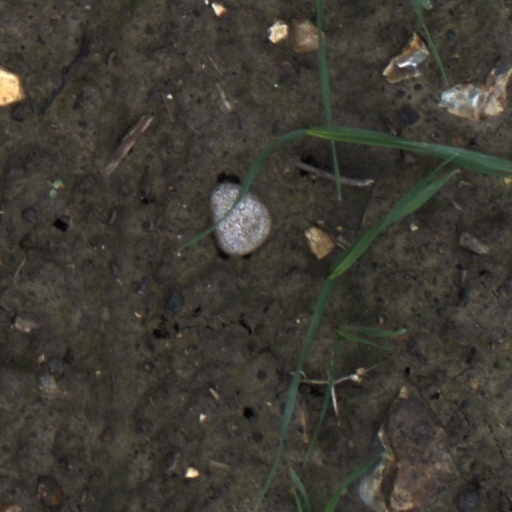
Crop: wheat